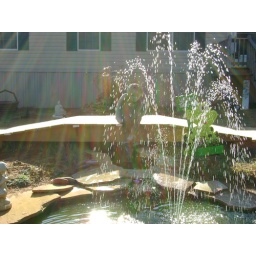
The sun is reflecting on the pond water and the angel is sitting on the bridge over the stream.